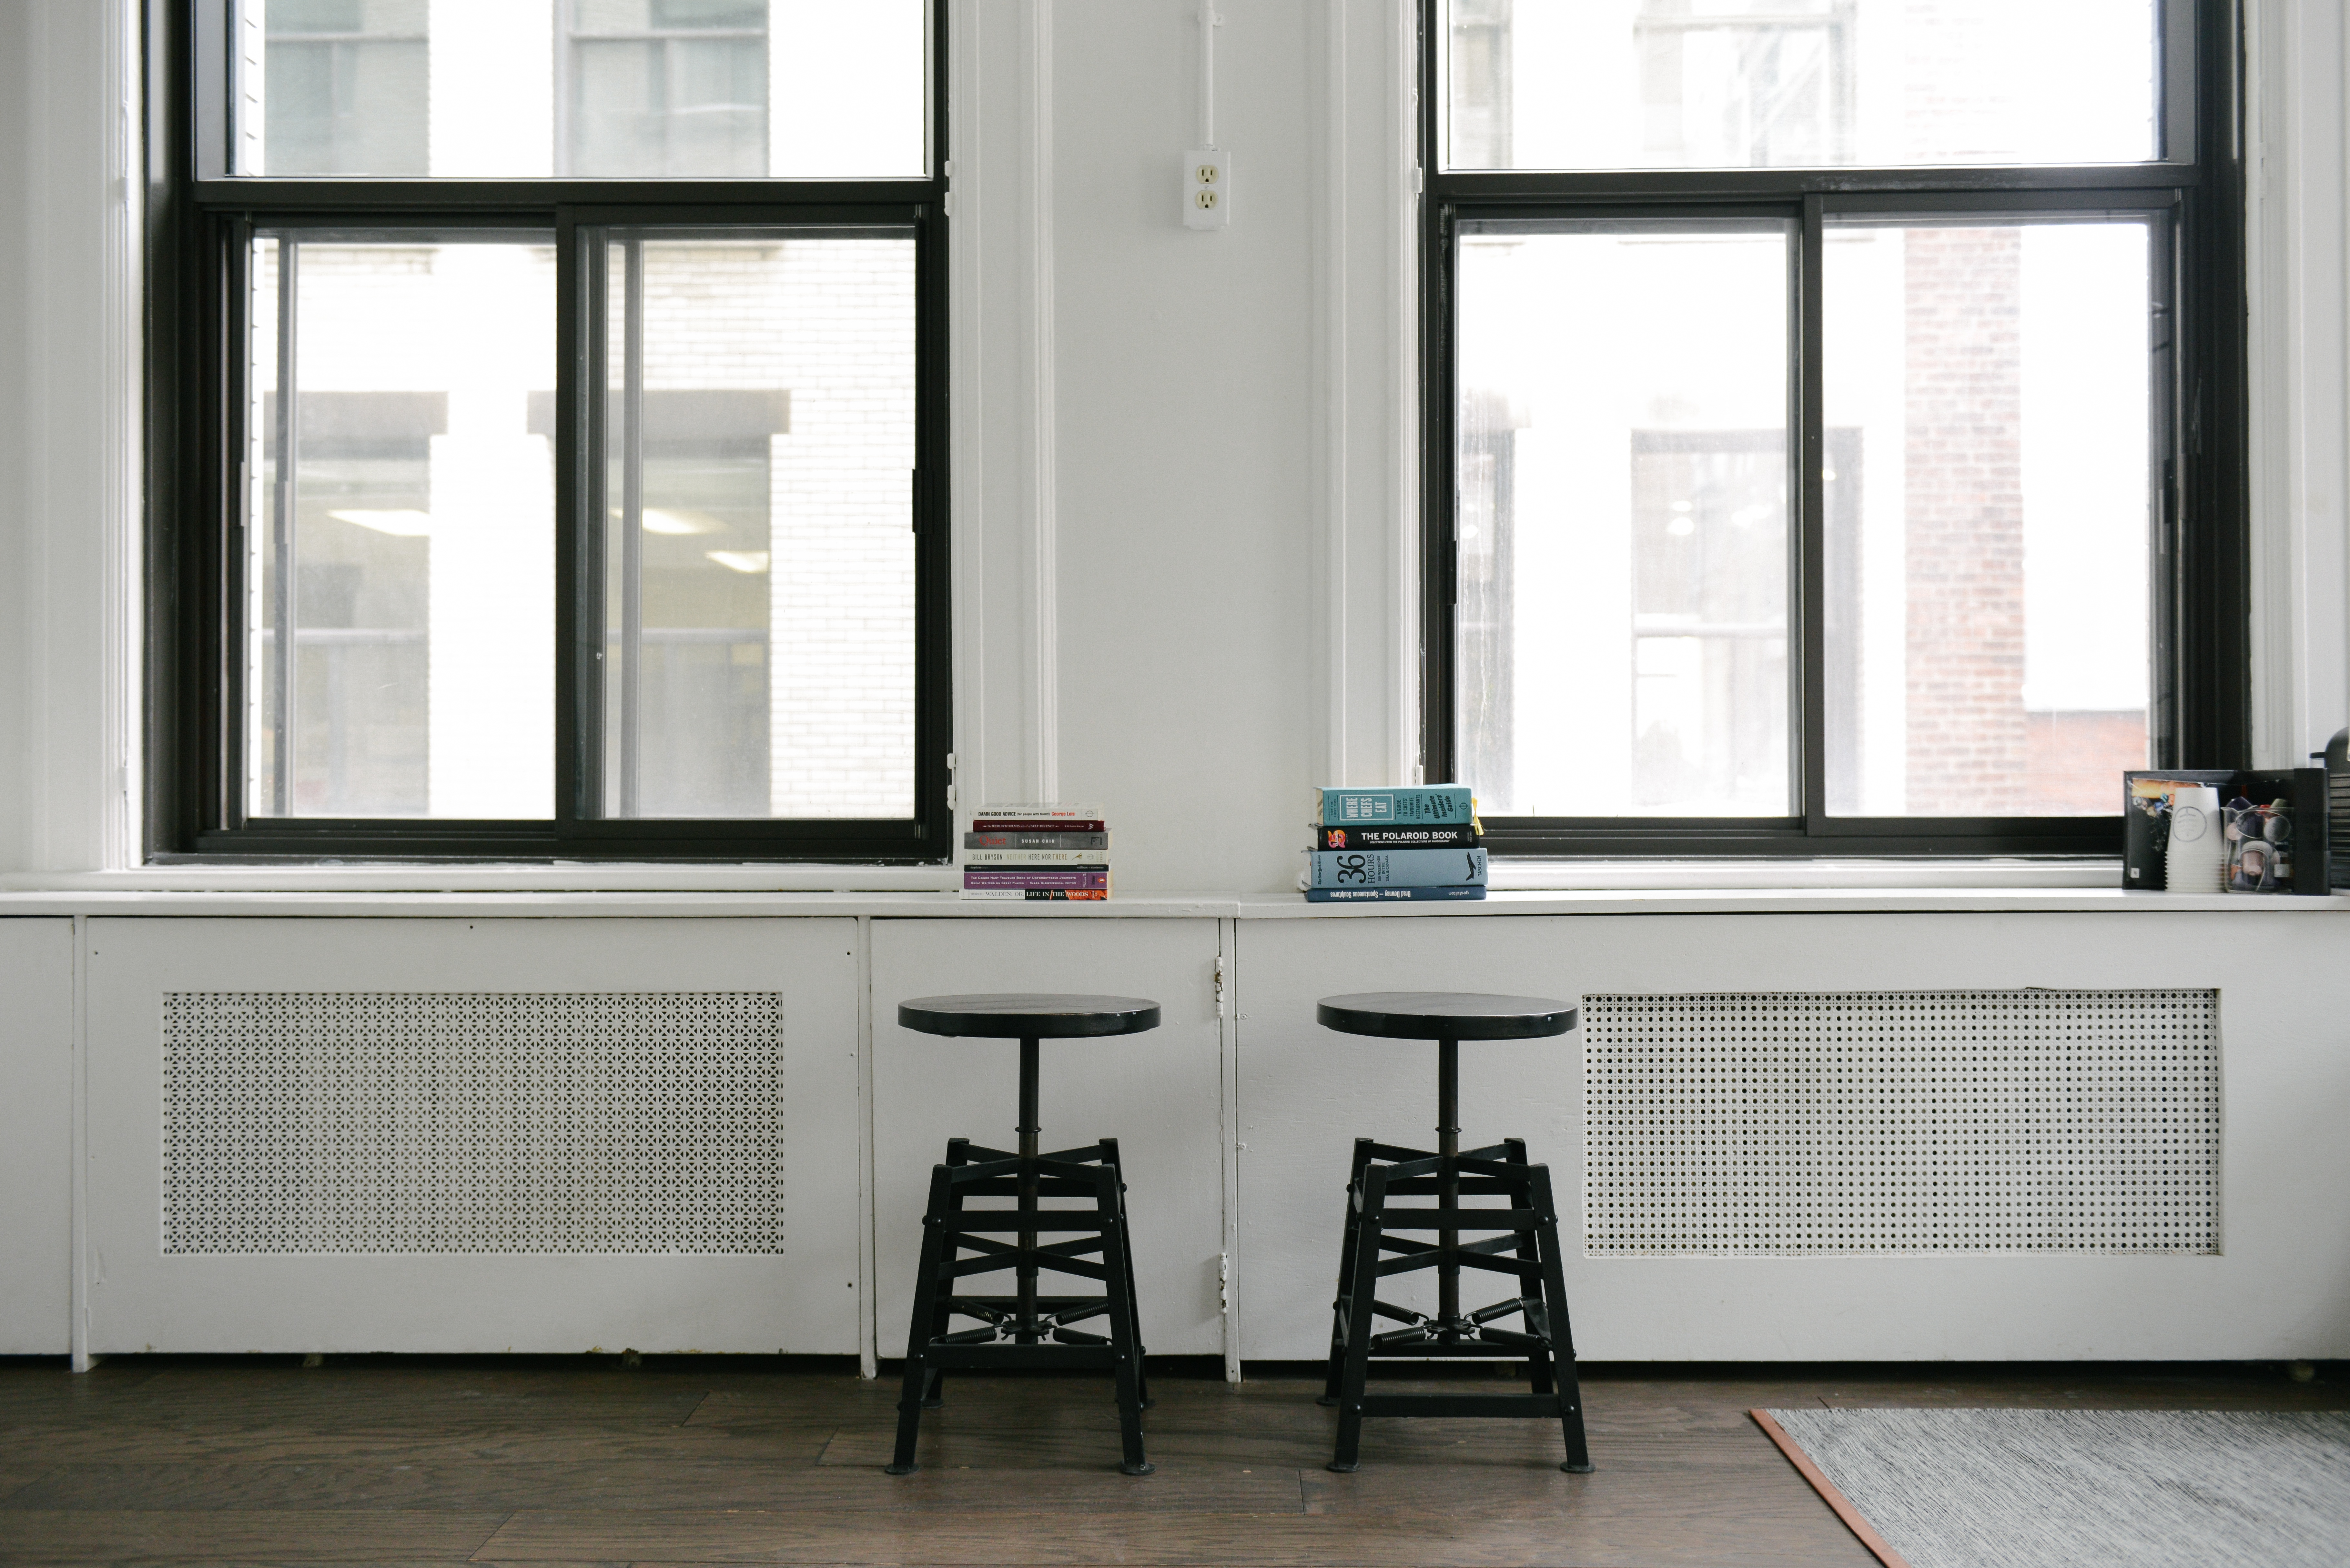
floor, stool, window, home, workspace, office, property, furniture, room, work space, office space, interior design, design, window covering, cabinetry